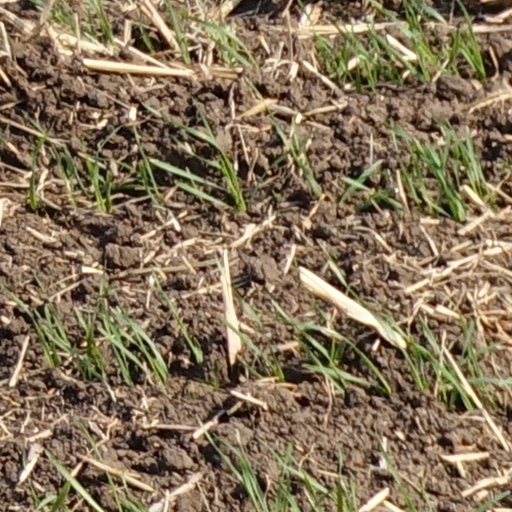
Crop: wheat